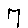
Label: 7